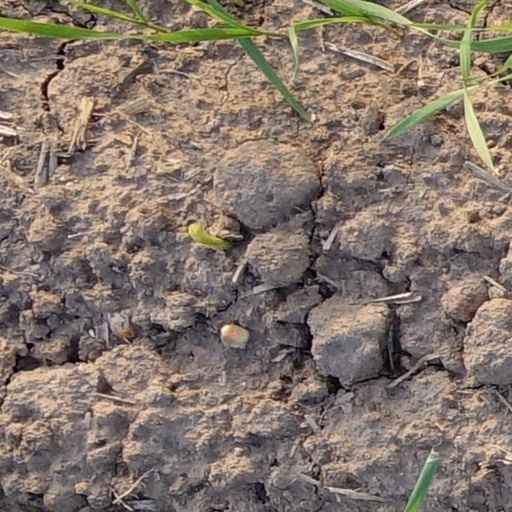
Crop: wheat